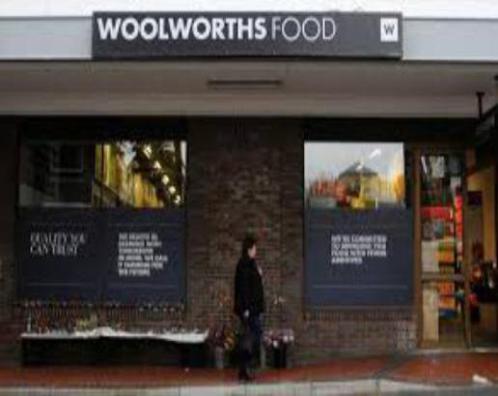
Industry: Others